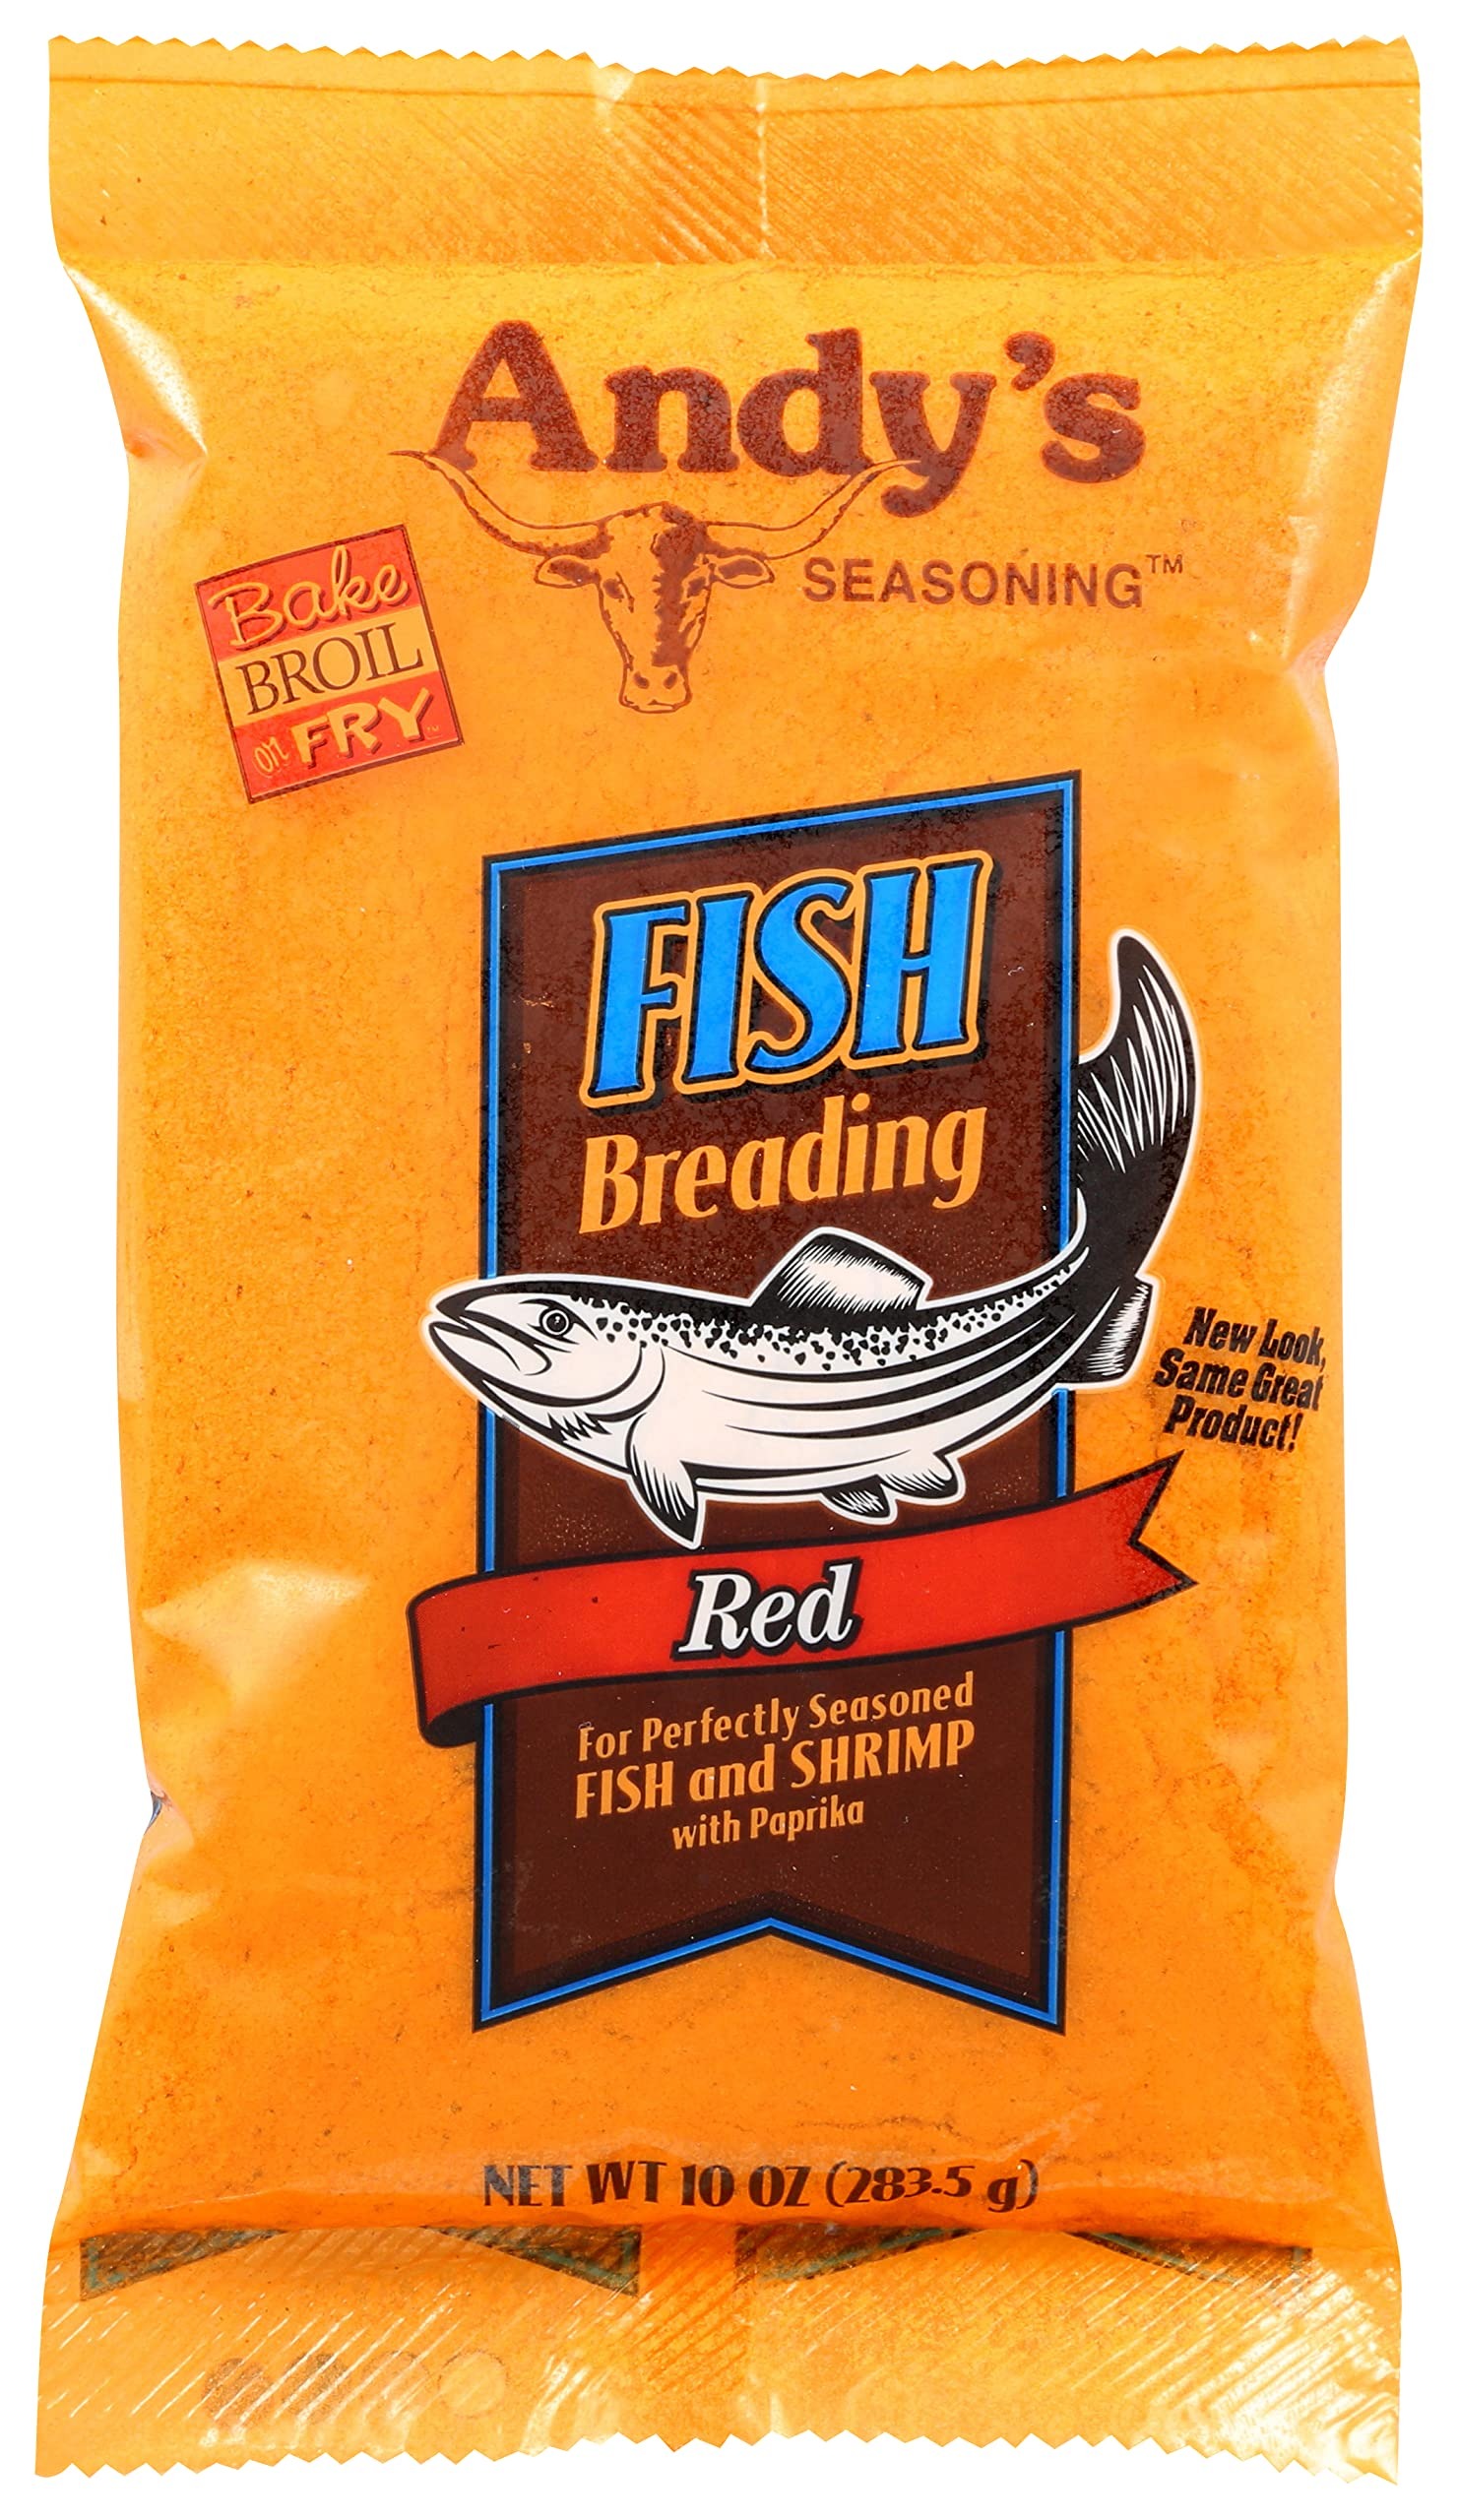
Item Name: Andys Breading Fish Red, 10 Oz (Pack of 6)
Bullet Point: Andys Breading Fish Red, 10 Oz (Pack of 6)
Value: 3.75
Unit: Pound

Price: 25.65